Durban People Mover

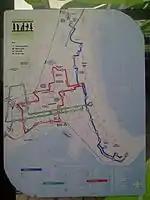
Durban People Mover City Routes Map

A circular route through the main city thoroughfares, Starting and ending at the Dr Pixley KaSeme Street transfer interchange, stopping close to Durban City Hall, The Playhouse theatre, Tourism Information Centre, Inkosi Albert Luthuli International Convention Centre, the Victoria street market and the Durban's mosque and Cathedral.